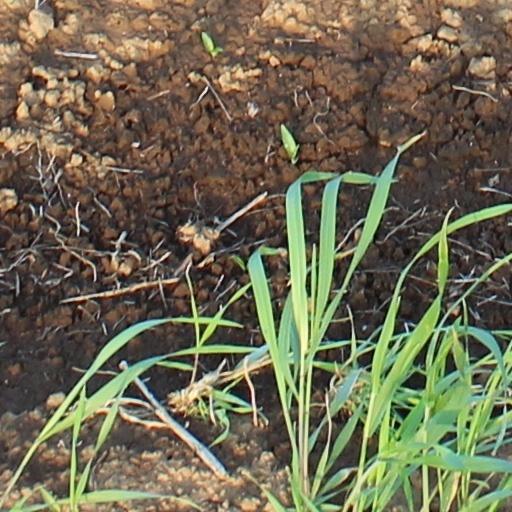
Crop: wheat